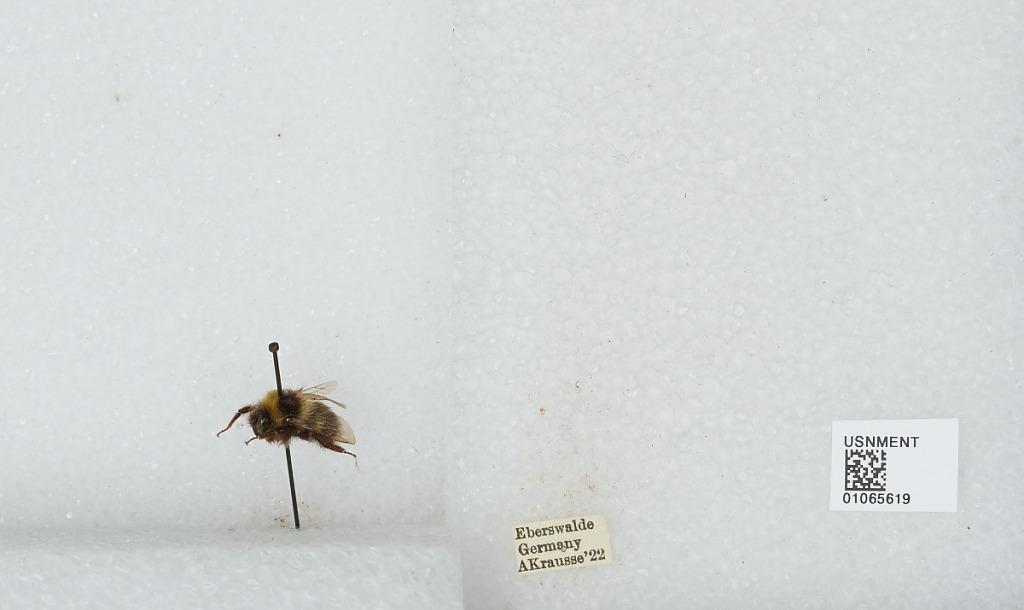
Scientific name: Bombus sp.
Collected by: A. Krausse
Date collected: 1922--
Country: Germany
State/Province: Brandenburg
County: Barnim
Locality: Eberswalde
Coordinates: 52.8356, 13.8182